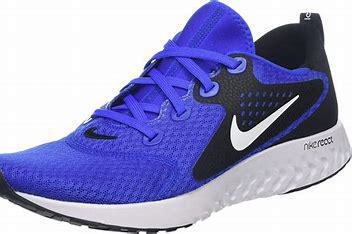
Brand: Nike
Model: Legend React